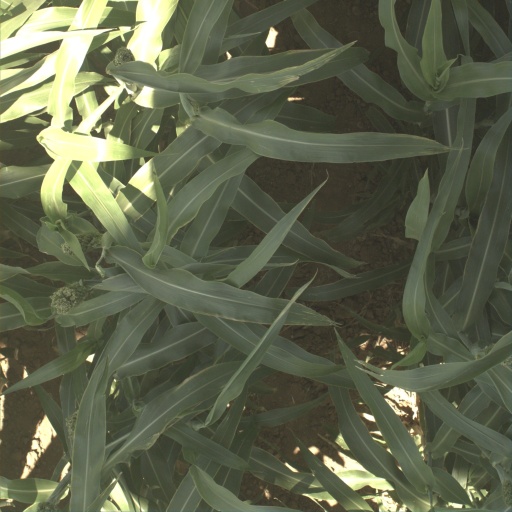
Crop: sorghum